AS Saint-Étienne

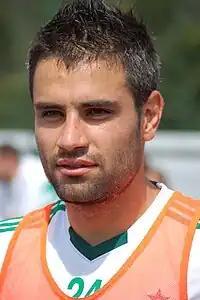
Loïc Perrin spent his entire career at Saint-Étienne, his hometown club.

In 1982, a financial scandal involving a controversial slush fund led to the departure and eventual jailing of long-time president Roger Rocher. Saint-Étienne subsequently suffered a free-fall with the club suffering relegation in the 1983–84 season. The club returned to the first division in 1986 under the leadership of goalkeeper Jean Castaneda who had remained with the club, despite its financial state. Saint-Étienne kept its place in the first division for nearly a decade with the club reaching the semi-finals of the Coupe de France in 1990 and 1993 during the stint. In 1996, Saint-Étienne was relegated to the second division and returned to Division 1 in 1999. In the 2000–01 season, the club was supervised by five different managers and had to deal with a scandal that involved two players (Brazilian Alex Dias and Ukrainian goalkeeper Maksym Levytsky) who utilised fake Portuguese and Greek passports. Both players were suspended for four months and, at the end of a judicial inquiry, which linked some of the club's management staff to the passport forgeries, Saint-Étienne was docked seven league points and relegated.